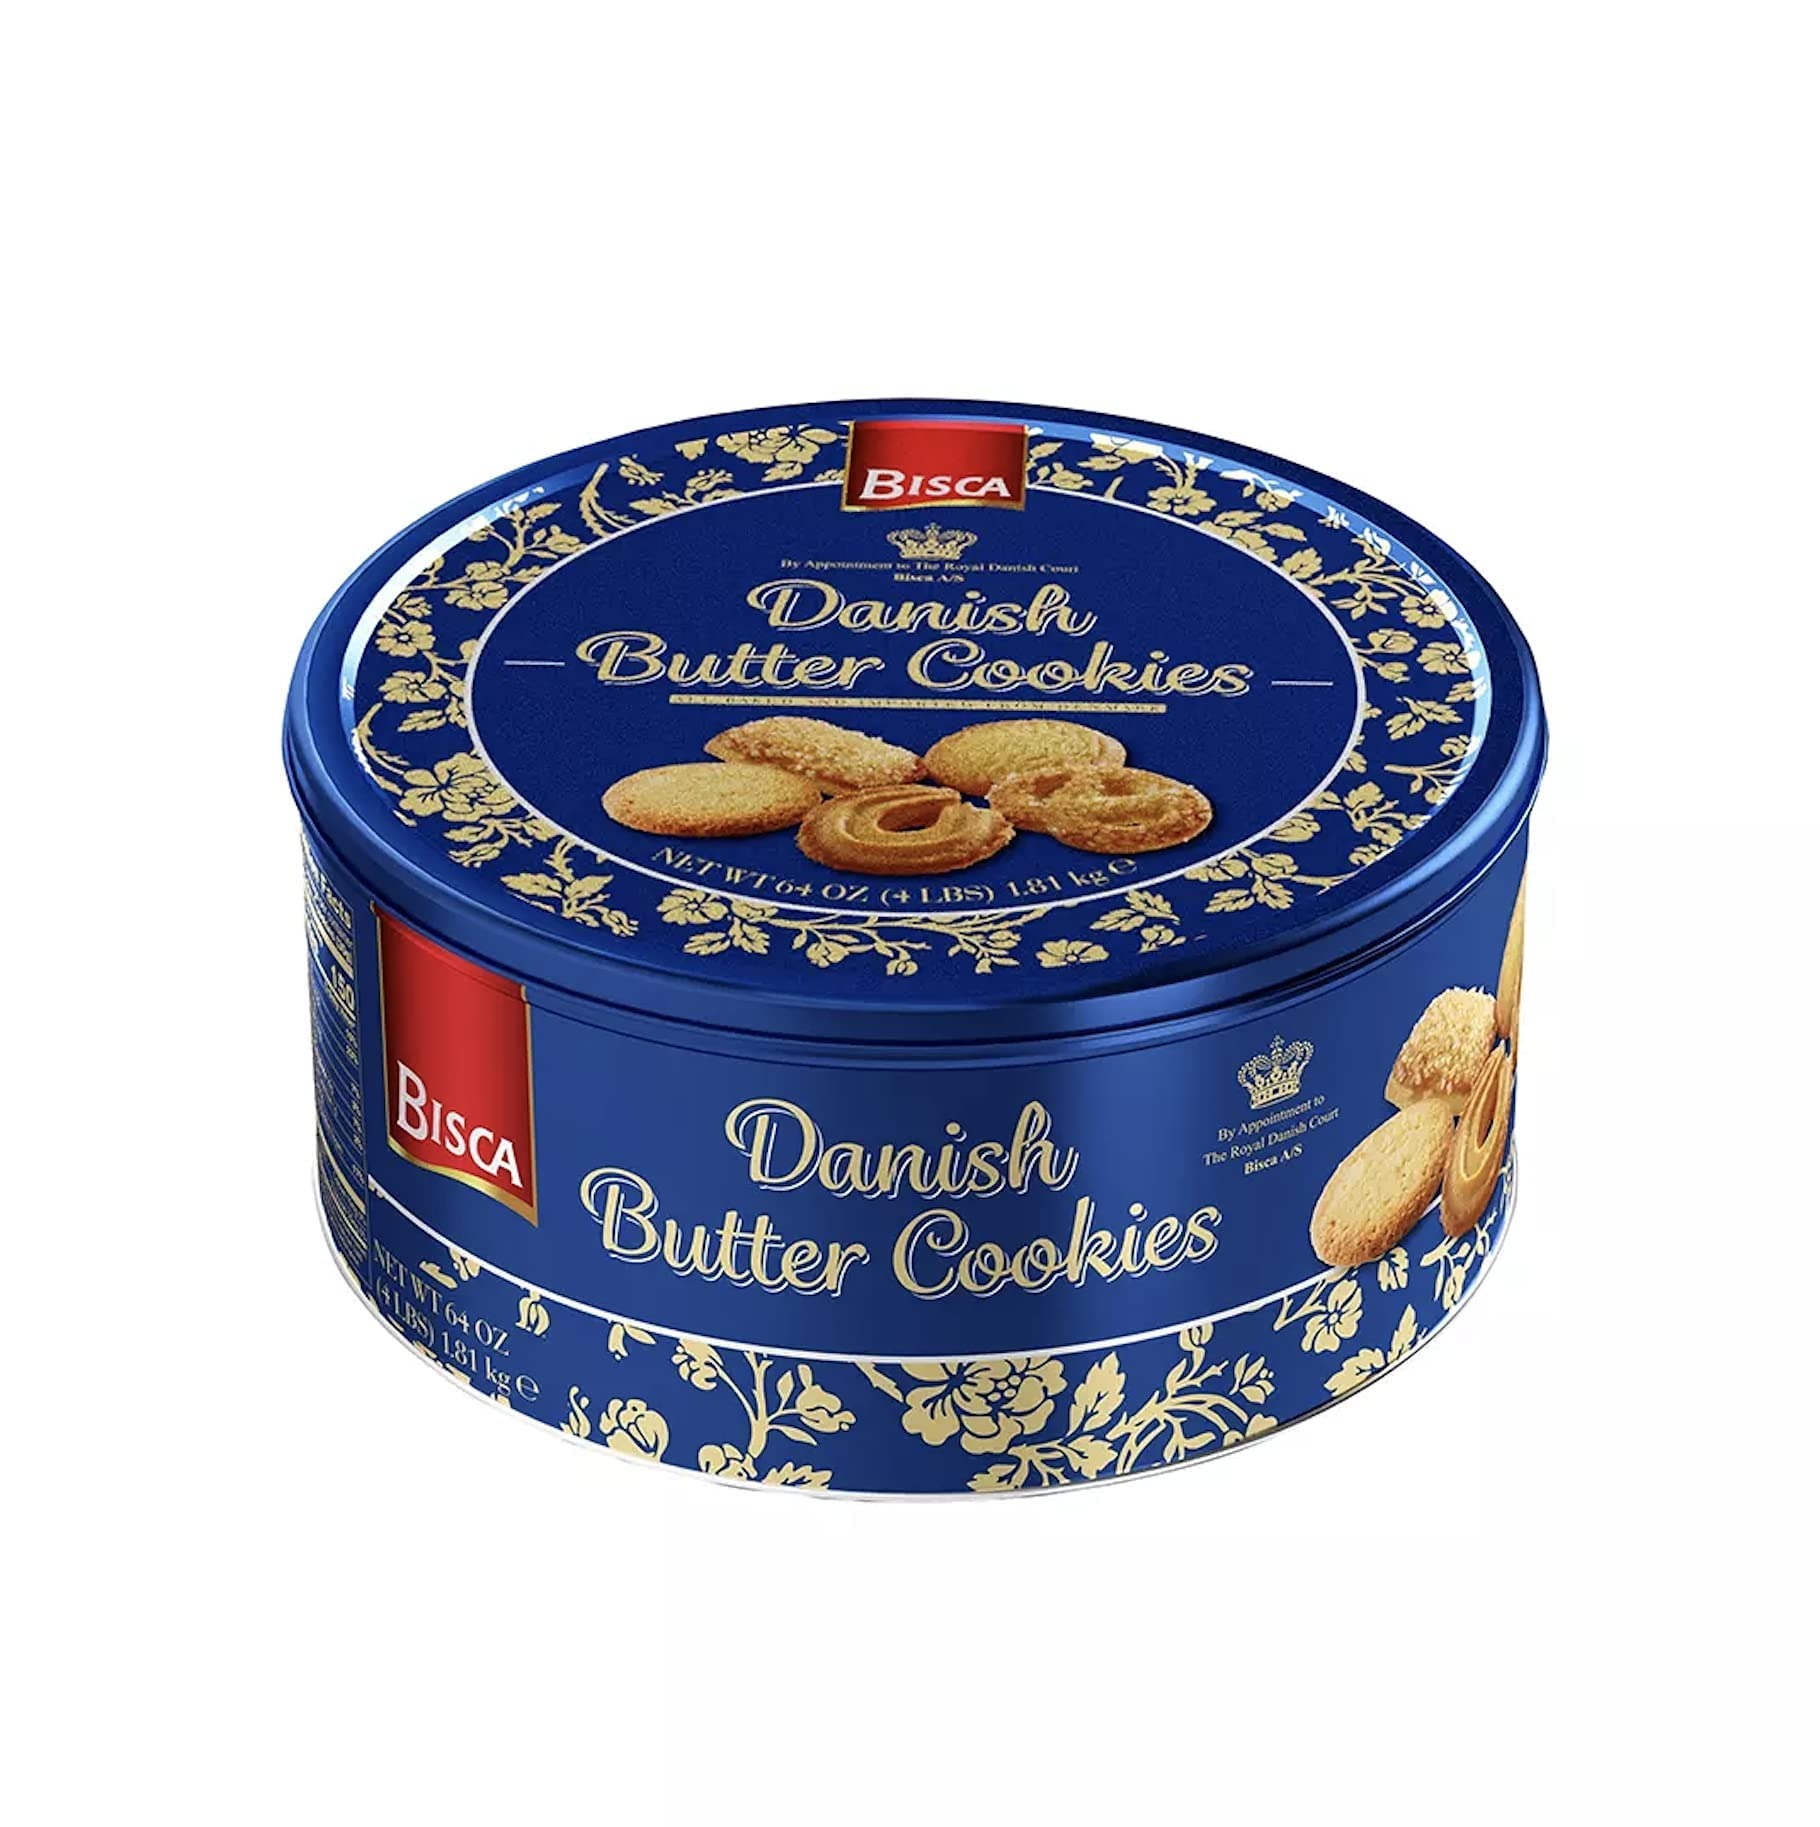
Item Name: Bisca Dansk Danish Butter Cookie Assortment -4 LBS
Product Description: 9
Value: 64.0
Unit: Ounce

Price: 33.49